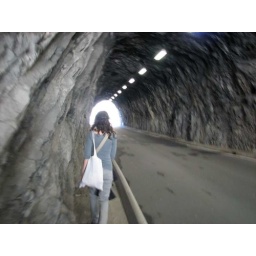
Kortste weg terug dan maar: In plaats van over de bergen door de bergen, zo dicht mogelijk langs het meer.